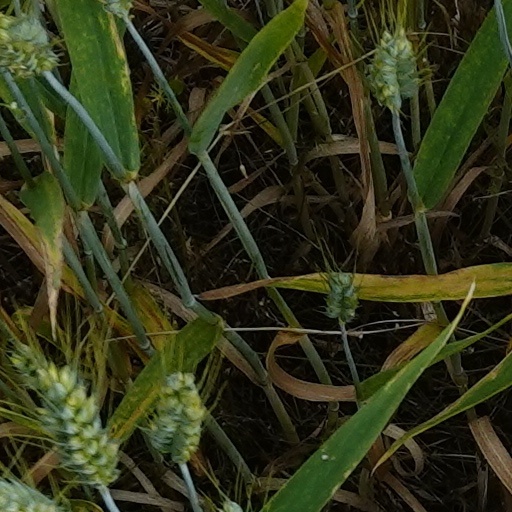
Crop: wheat